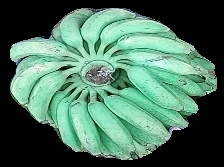
Variety: elakki-bale
Grade: grade1